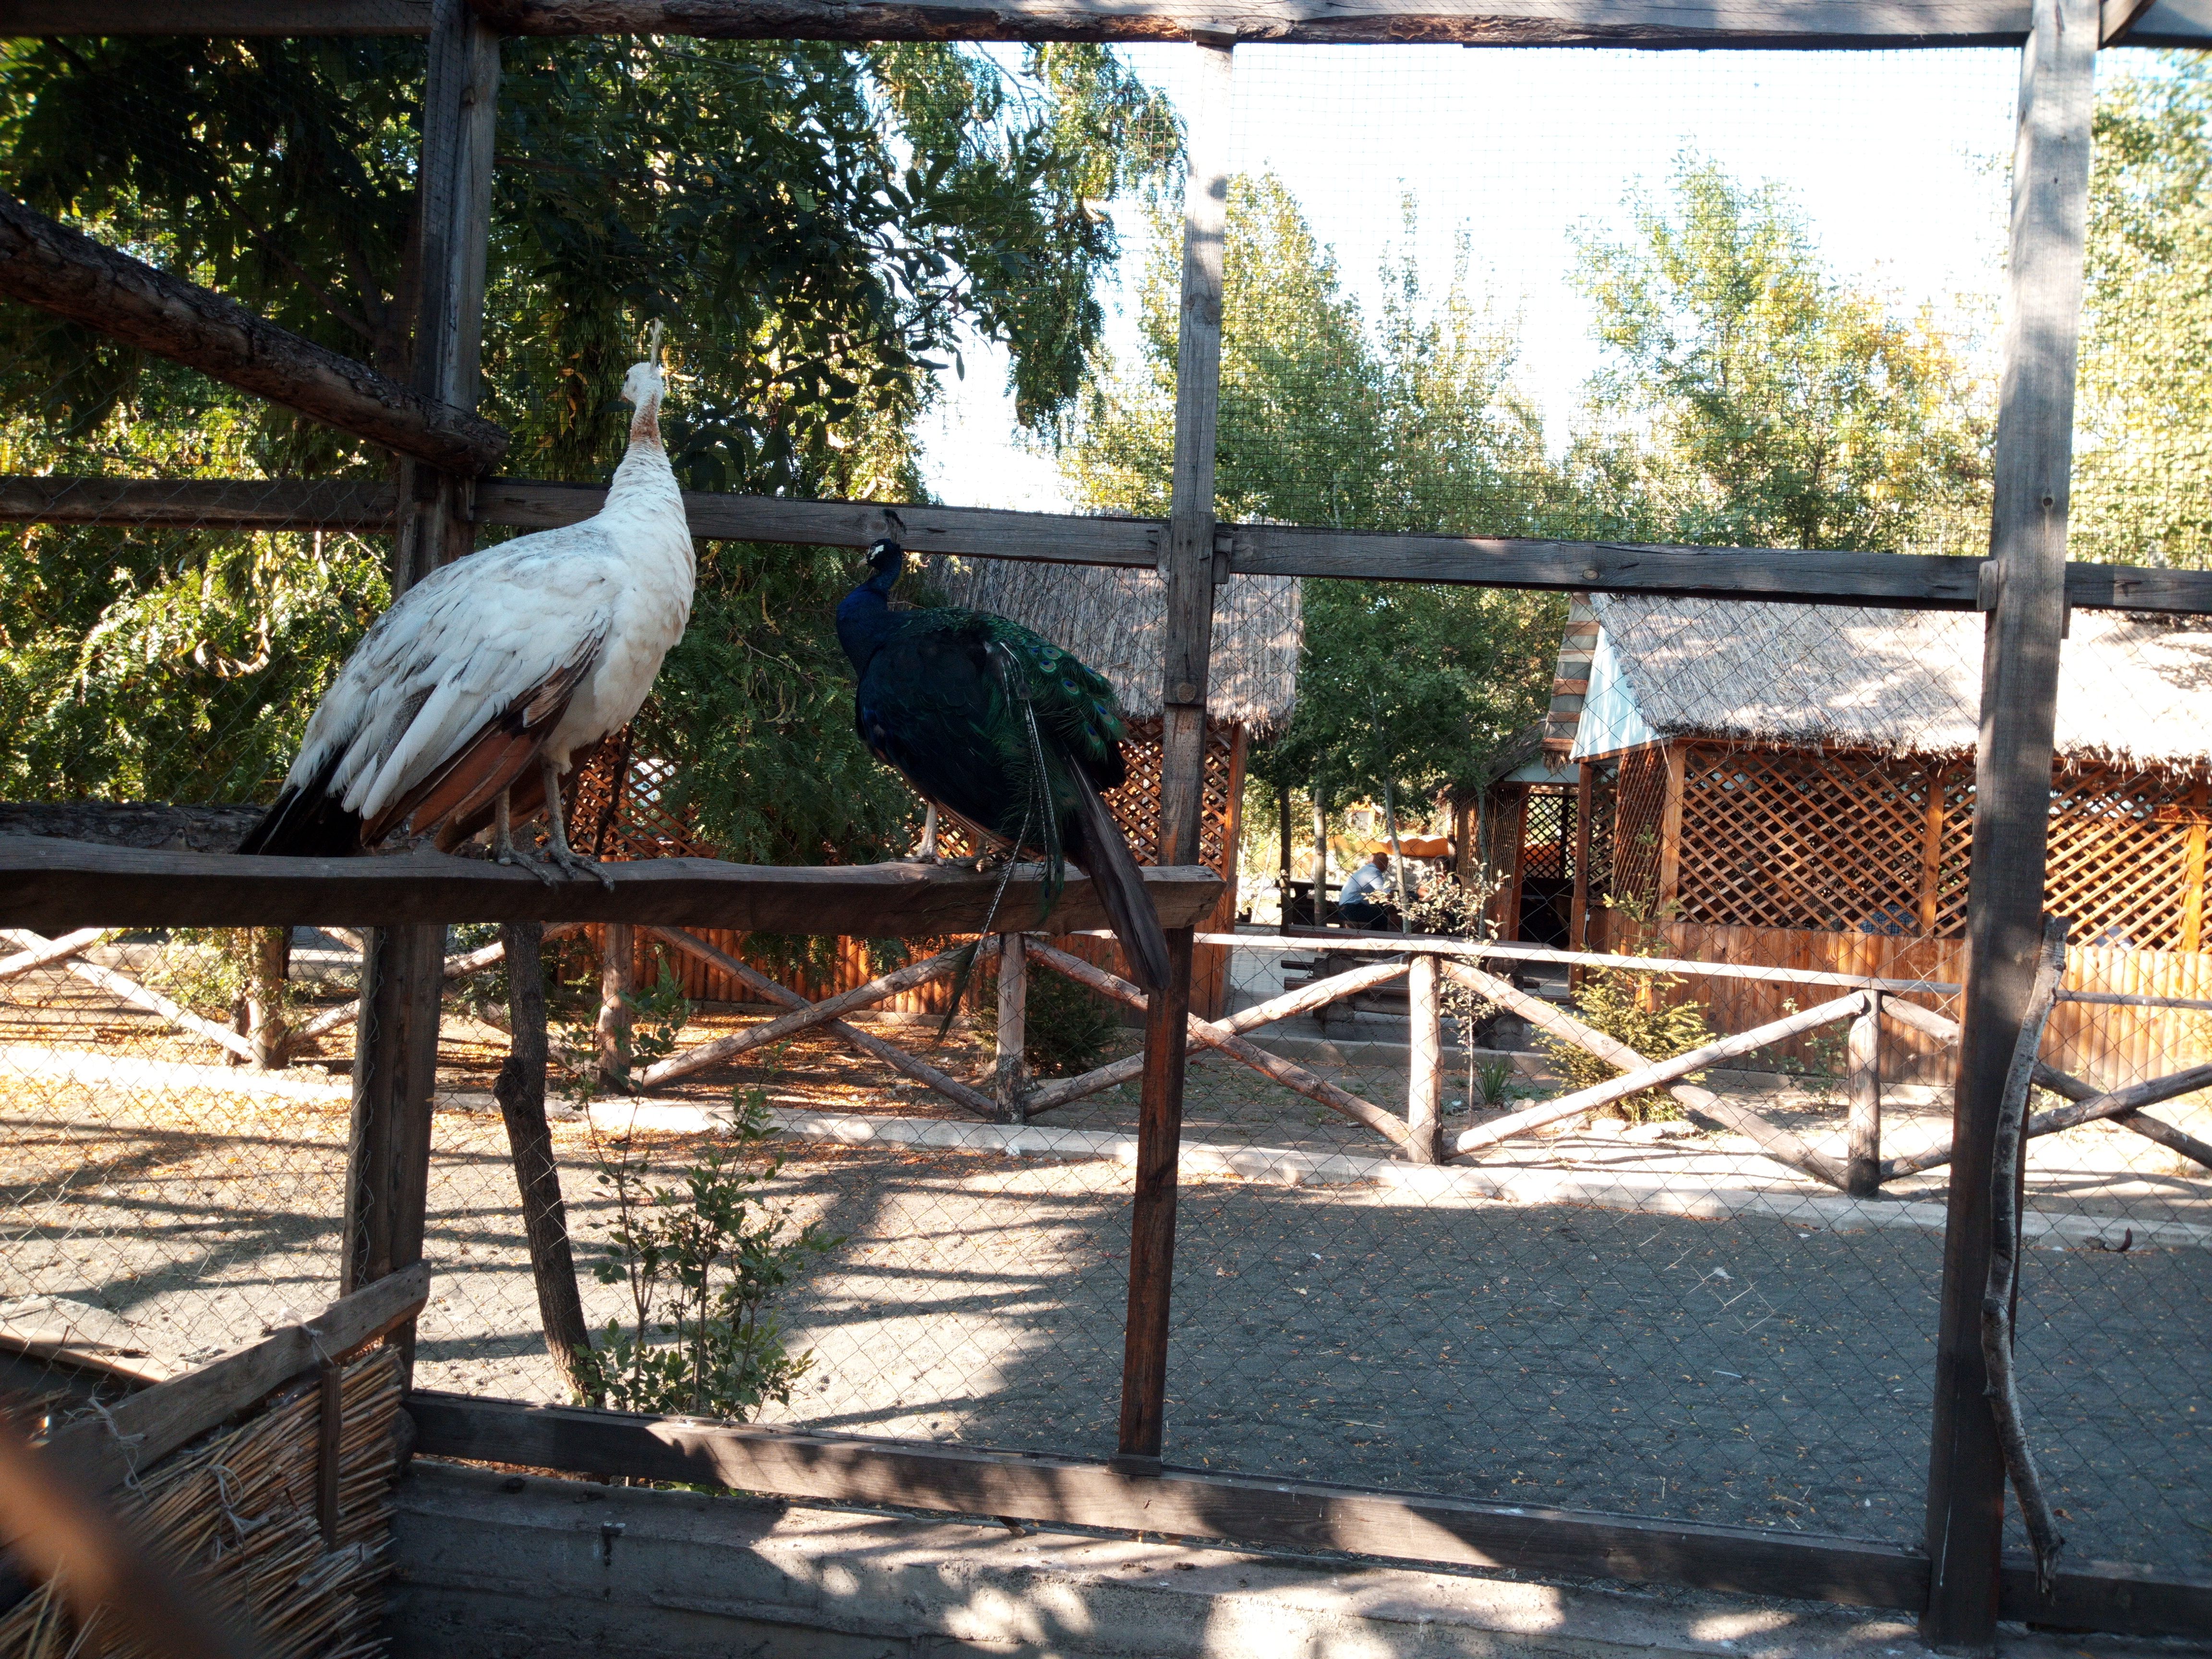
nature, fauna, bird, galliformes, zoo, beak, tree, recreation